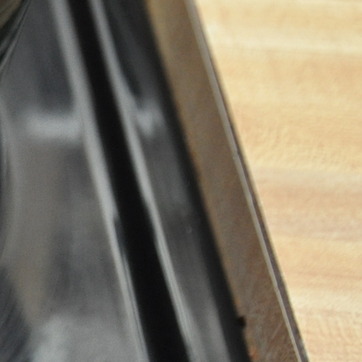
Material: metal